Shirokitakōendōri Station

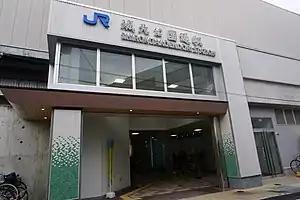
Shirokitakoendori Station, March 2019

is a railway station in Asahi-ku, Osaka, Osaka Prefecture, Japan, and operated by West Japan Railway Company (JR West). The station was opened on 16 March 2019.